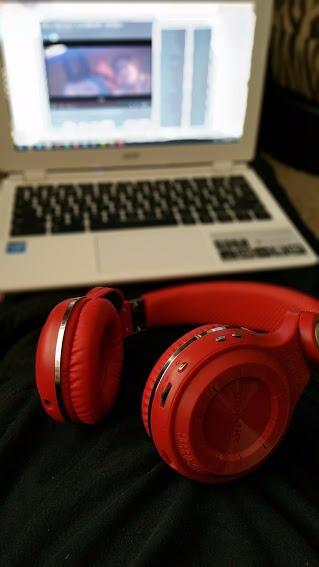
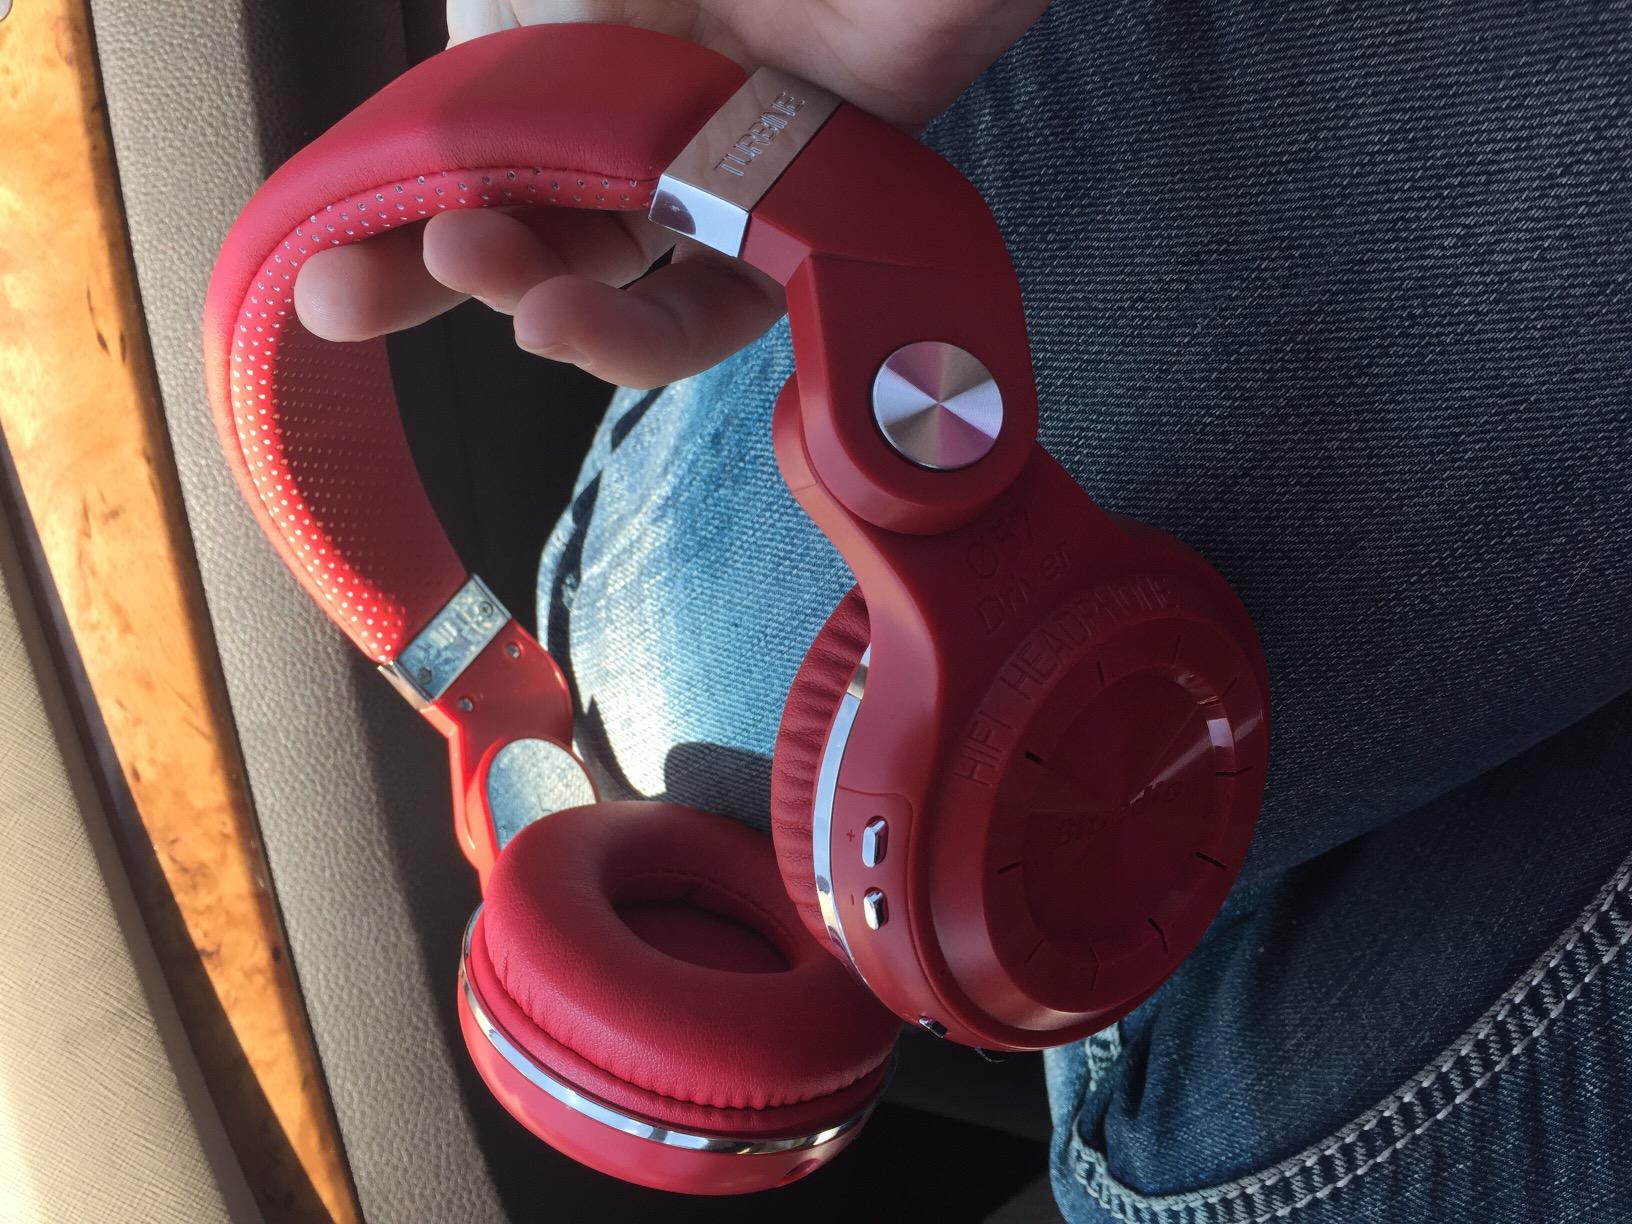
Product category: headphones
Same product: yes